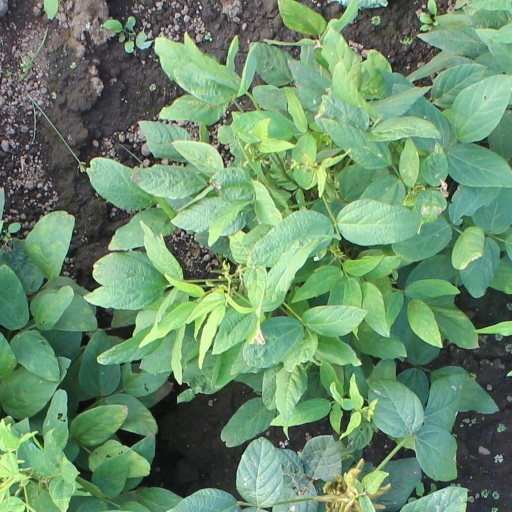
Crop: soybean